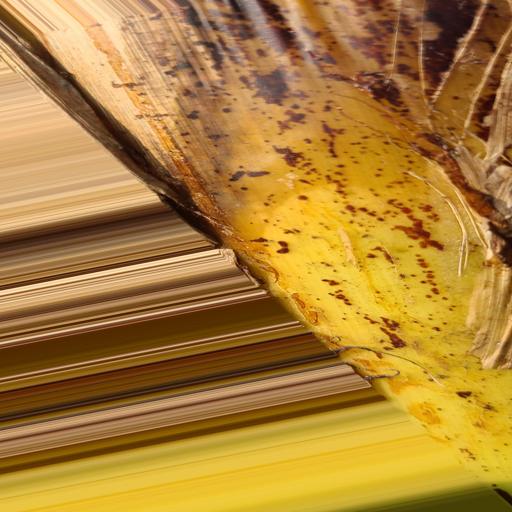
Label: bract_mosaic_virus